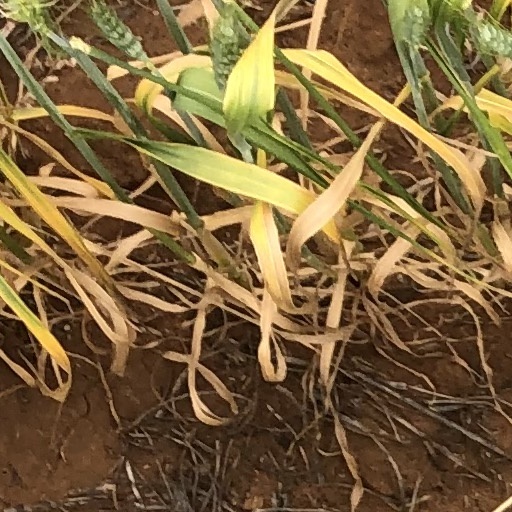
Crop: wheat